Lakewood, Ohio

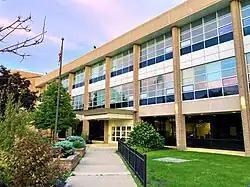
Lakewood High School

Lakewood Park is one of the largest lakefront parks in Ohio and features a live concert stage, outdoor swimming pool, picnic pavilions, 4-season public pavilion, kids' playground, baseball, volleyball, and a skate park, which opened in 2004. Lakewood has more than of greenspace citywide. The park's million dollar lakefront promenade opened in 2006 and offers an excellent panorama of Downtown Cleveland and the presence of viewing telescopes enhances the viewing experience of Downtown Cleveland. An all-purpose trail that circles the park was built in 2006.